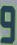
Number: 9